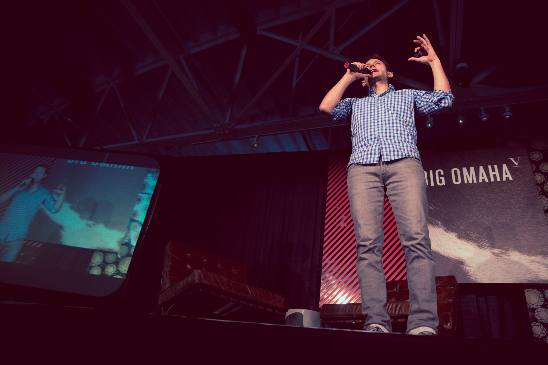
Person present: Yes